Niijima Yae

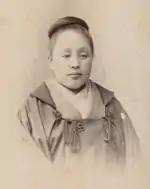

Following the sudden death of Neesima on 23 January 1890, Yaeko and her colleagues at Doshisha School gradually began to drift apart. Doshisha students from Satsuma and Chōshū Domain were not warmly received by her, since they attacked Aizu during the Boshin War. In her later career, Yaeko turned her focus to nursing and became a member of Japanese Red Cross on 26 April 1890. During the First Sino-Japanese War, she joined the army and spent four months as a nurse stationed in Hiroshima. Yaeko led a team of 40 nurses to care for the wounded soldiers while working to improve the social status of trained nurses. Her efforts were recognised by the Japanese government, and she was awarded her first Order of the Precious Crown in 1896.